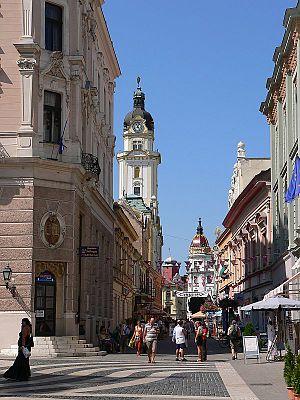
Belváros [ˈbɛlvaːɾoʃ] est un quartier situé à Pécs. Il est situé dans le centre-ville autour de Széchenyi tér. Le quartier est très riche en monuments historiques et est le plus touristique et commerçant de Pécs.